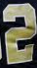
Number: 2